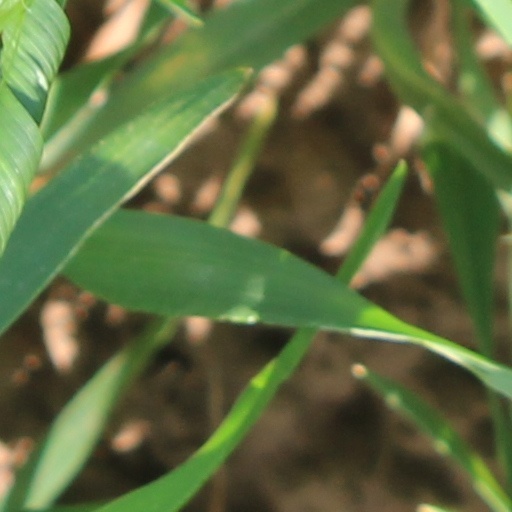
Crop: wheat